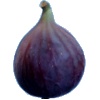
Label: Fig 1